Grumman F-14 Tomcat

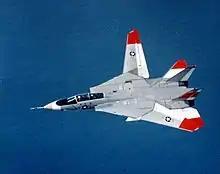
F-14 Tomcat with wings in asymmetric sweep during testing for this possible in-flight malfunction

The LANTIRN pod did not require changes to the F-14's own system software, but the pod was designed to operate on a MIL-STD-1553B bus not present on the F-14A or B. Consequently, Martin Marietta specially developed an interface card for LANTIRN. The Radar Intercept Officer (RIO) would receive pod imagery on a 10-inch Programmable Tactical Information Display (PTID) or another Multi-Function Display in the F-14 rear cockpit and guided LGBs using a new hand controller installed on the right side console. Initially, the hand controller replaced the RIO's TARPS control panel, meaning a Tomcat configured for LANTIRN could not carry TARPS and the reverse, but eventually a workaround was later developed to allow a Tomcat to carry LANTIRN or TARPS as needed.